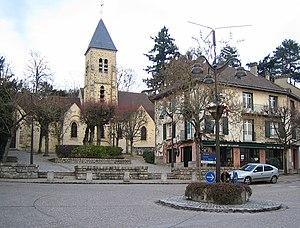
Cet article recense les monuments historiques de l'Essonne, en France.
L'église Saint-Rémi est une église paroissiale de confession catholique, dédiée à l'évêque Remi de Reims, située dans la commune française de Gif-sur-Yvette et le département de l'Essonne.
Cet article recense les monuments historiques français classés en 1938.